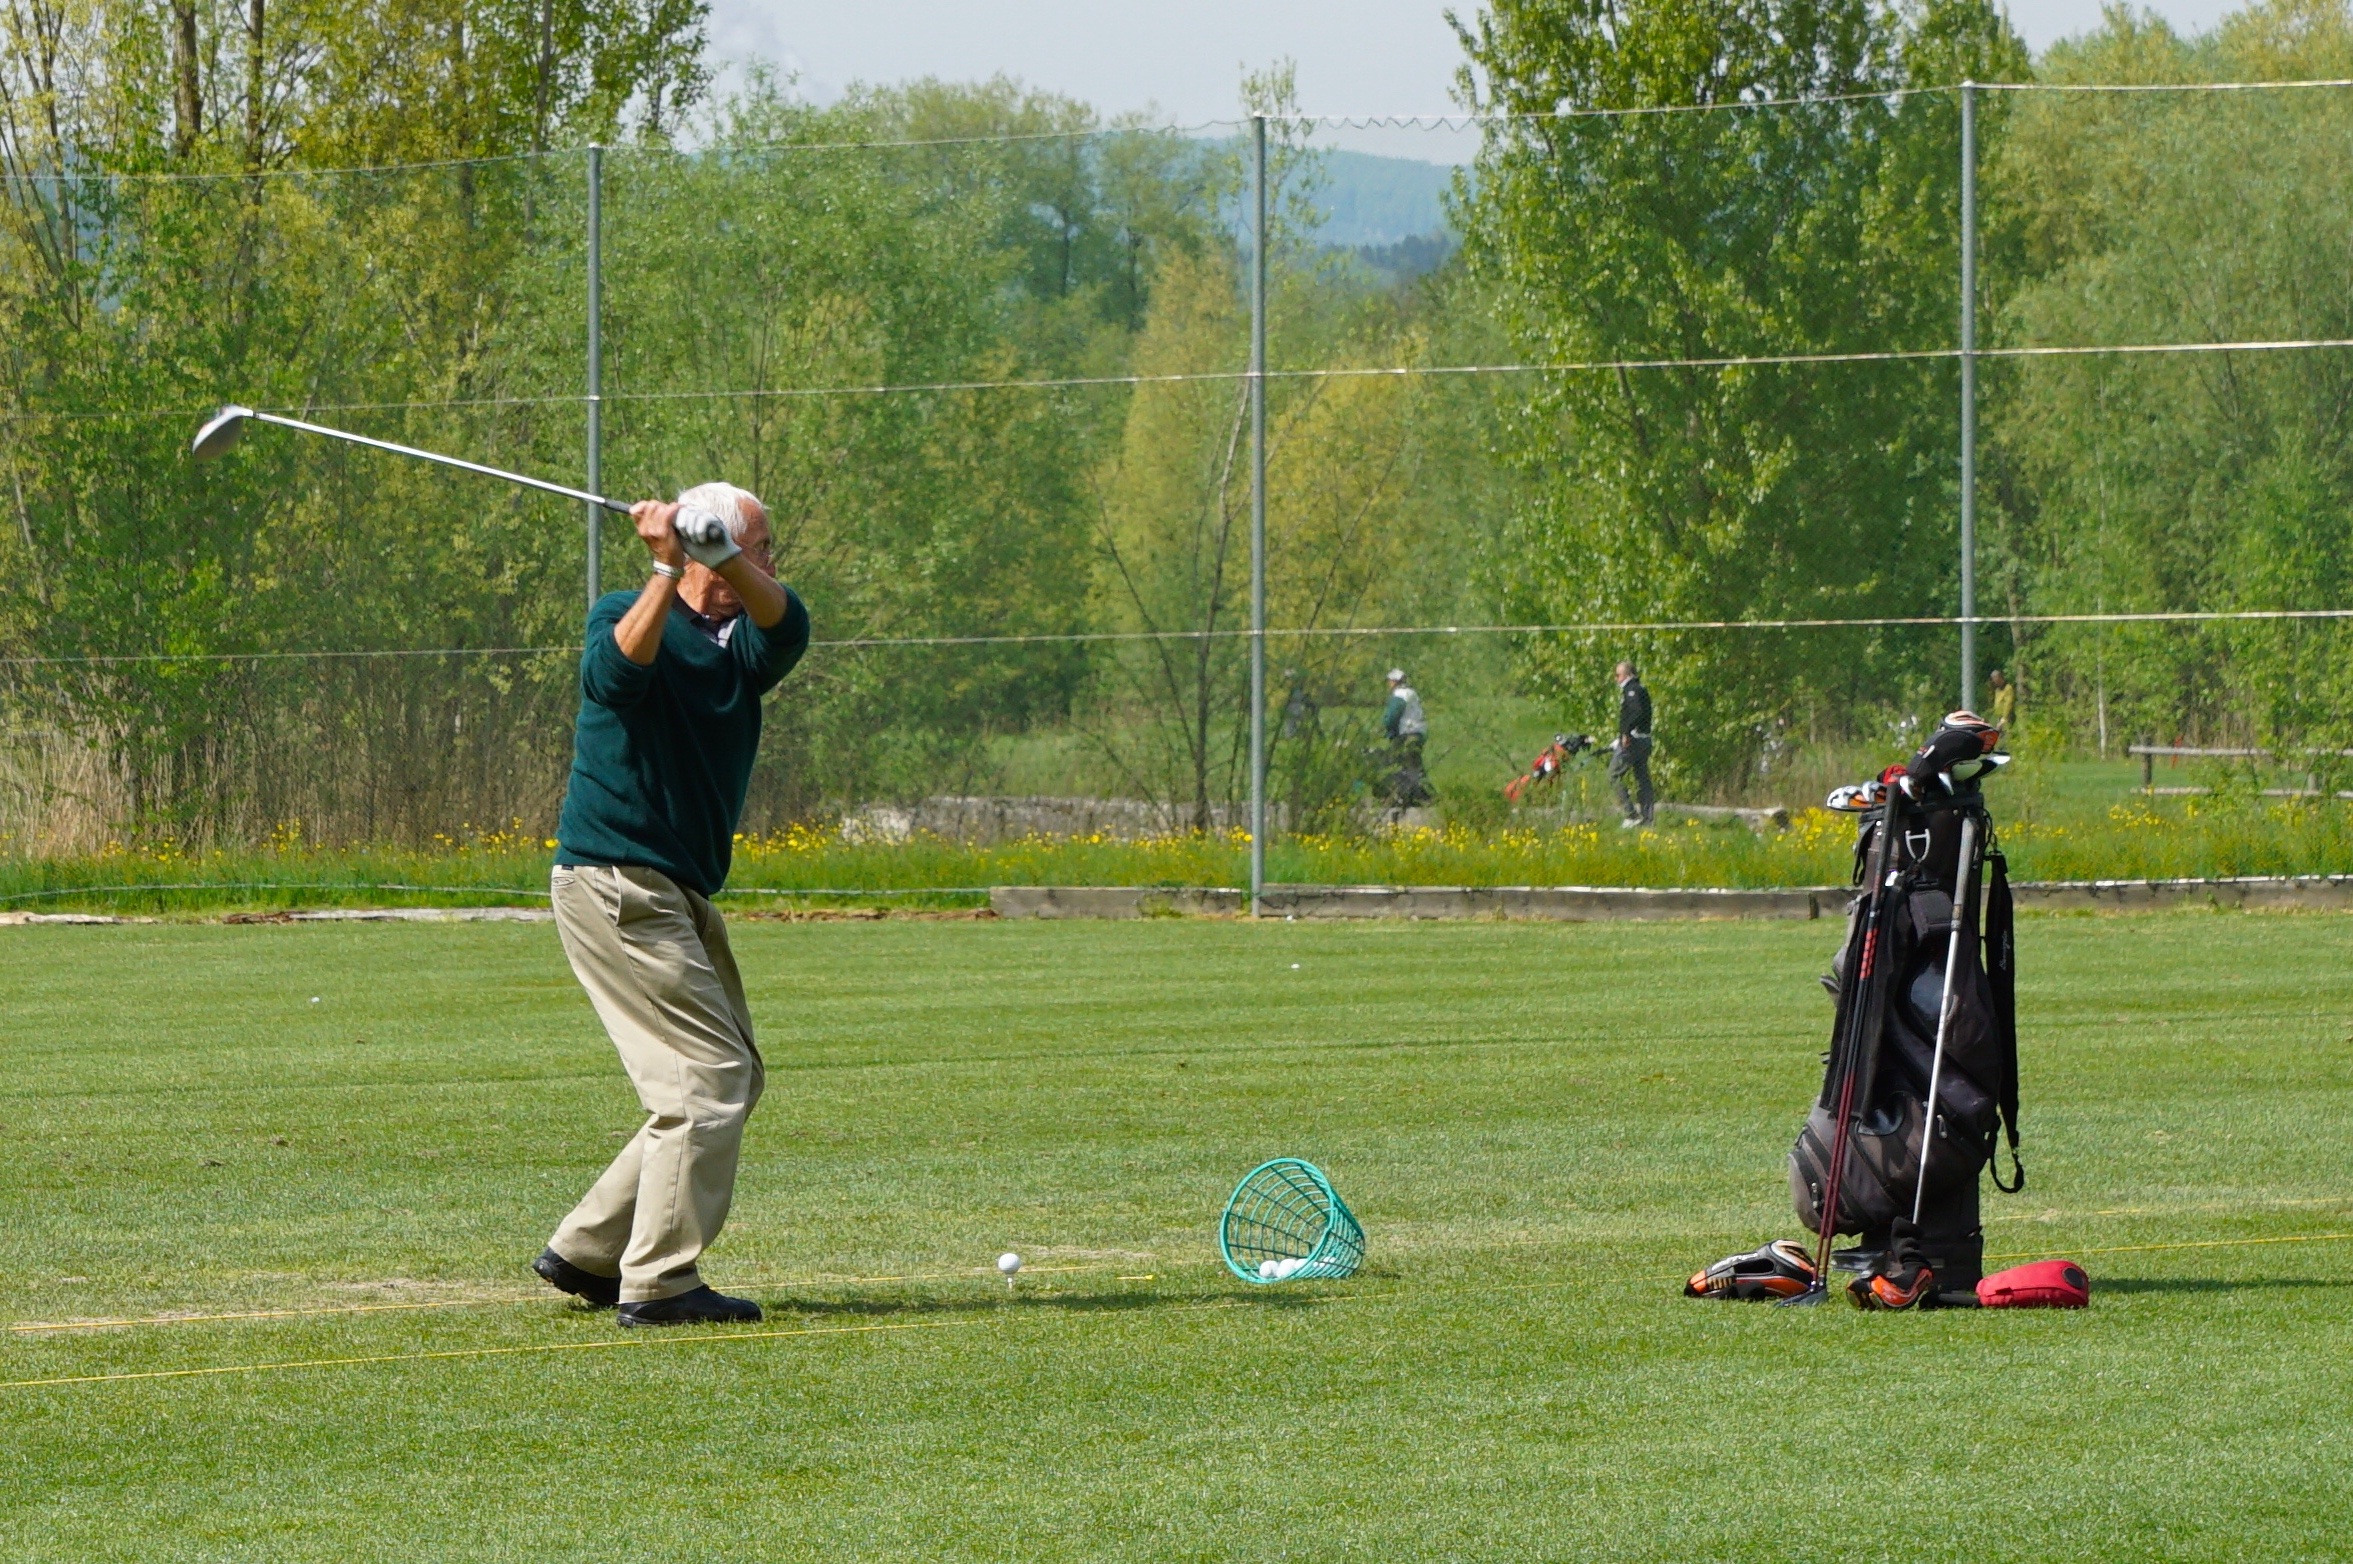
sport, recreation, player, golf, golf ball, sports, tournament, caddy, golfer, golf clubs, golf carts, ball game, teeing ground, outdoor recreation, competition event